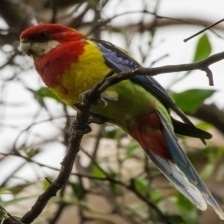
Species: EASTERN ROSELLA
Scientific name: PLATYCERCUS EXIMIUS